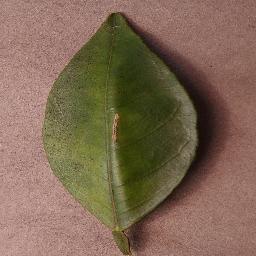
Label: Orange___Haunglongbing_(Citrus_greening)